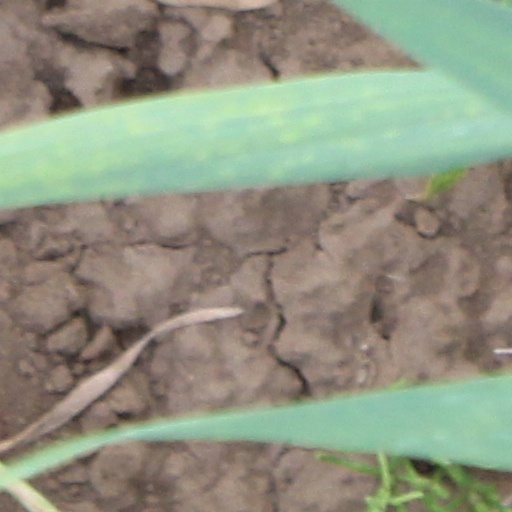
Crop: wheat